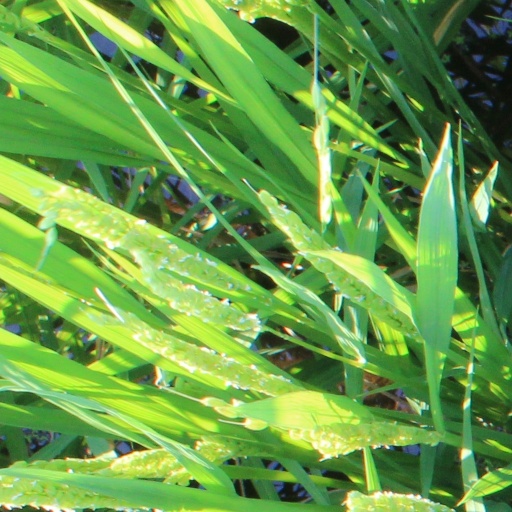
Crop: rice